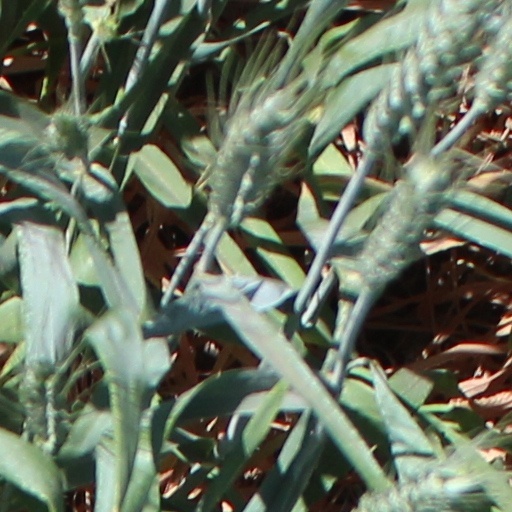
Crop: wheat